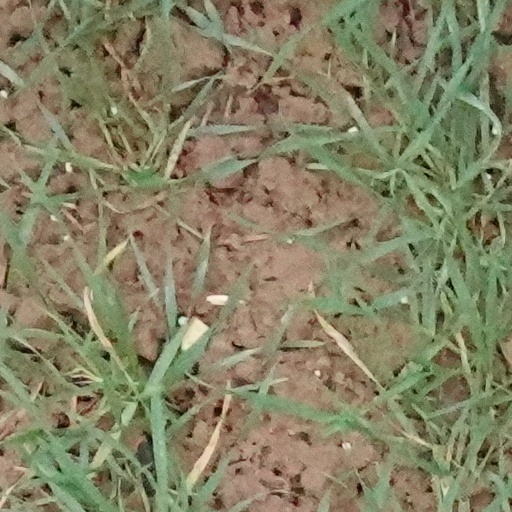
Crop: wheat